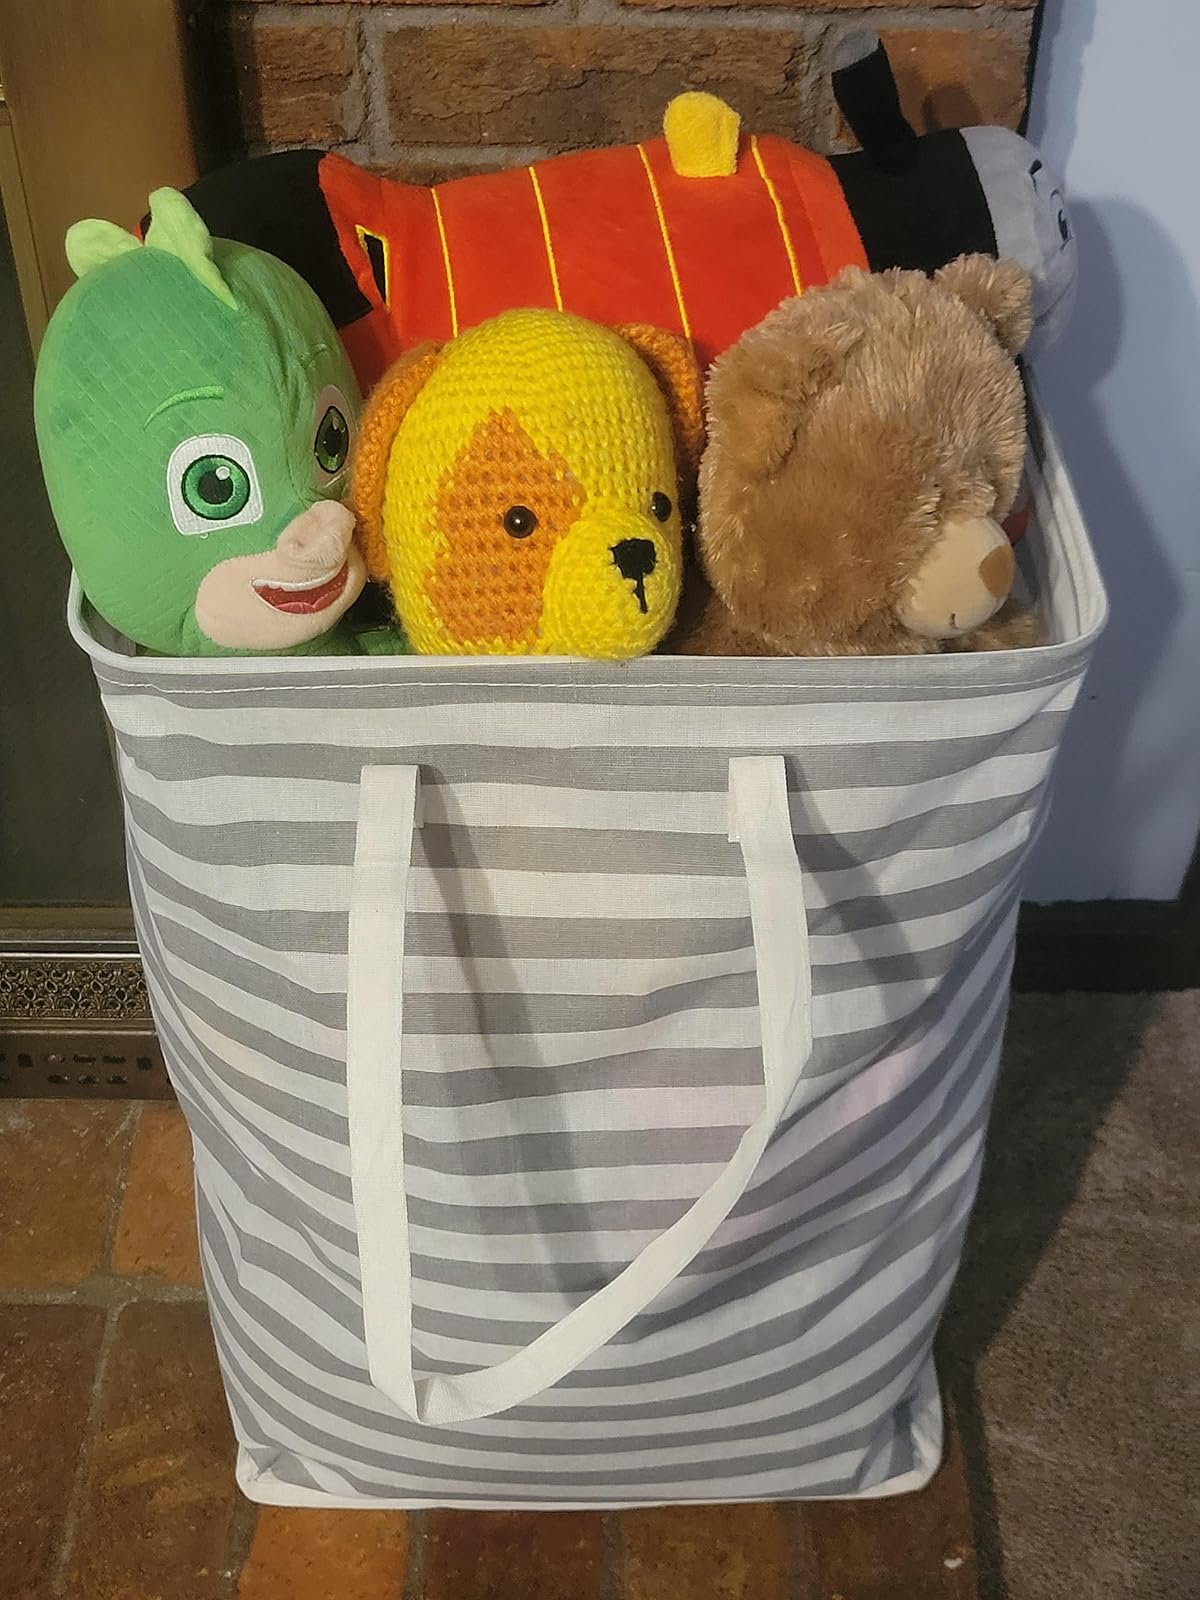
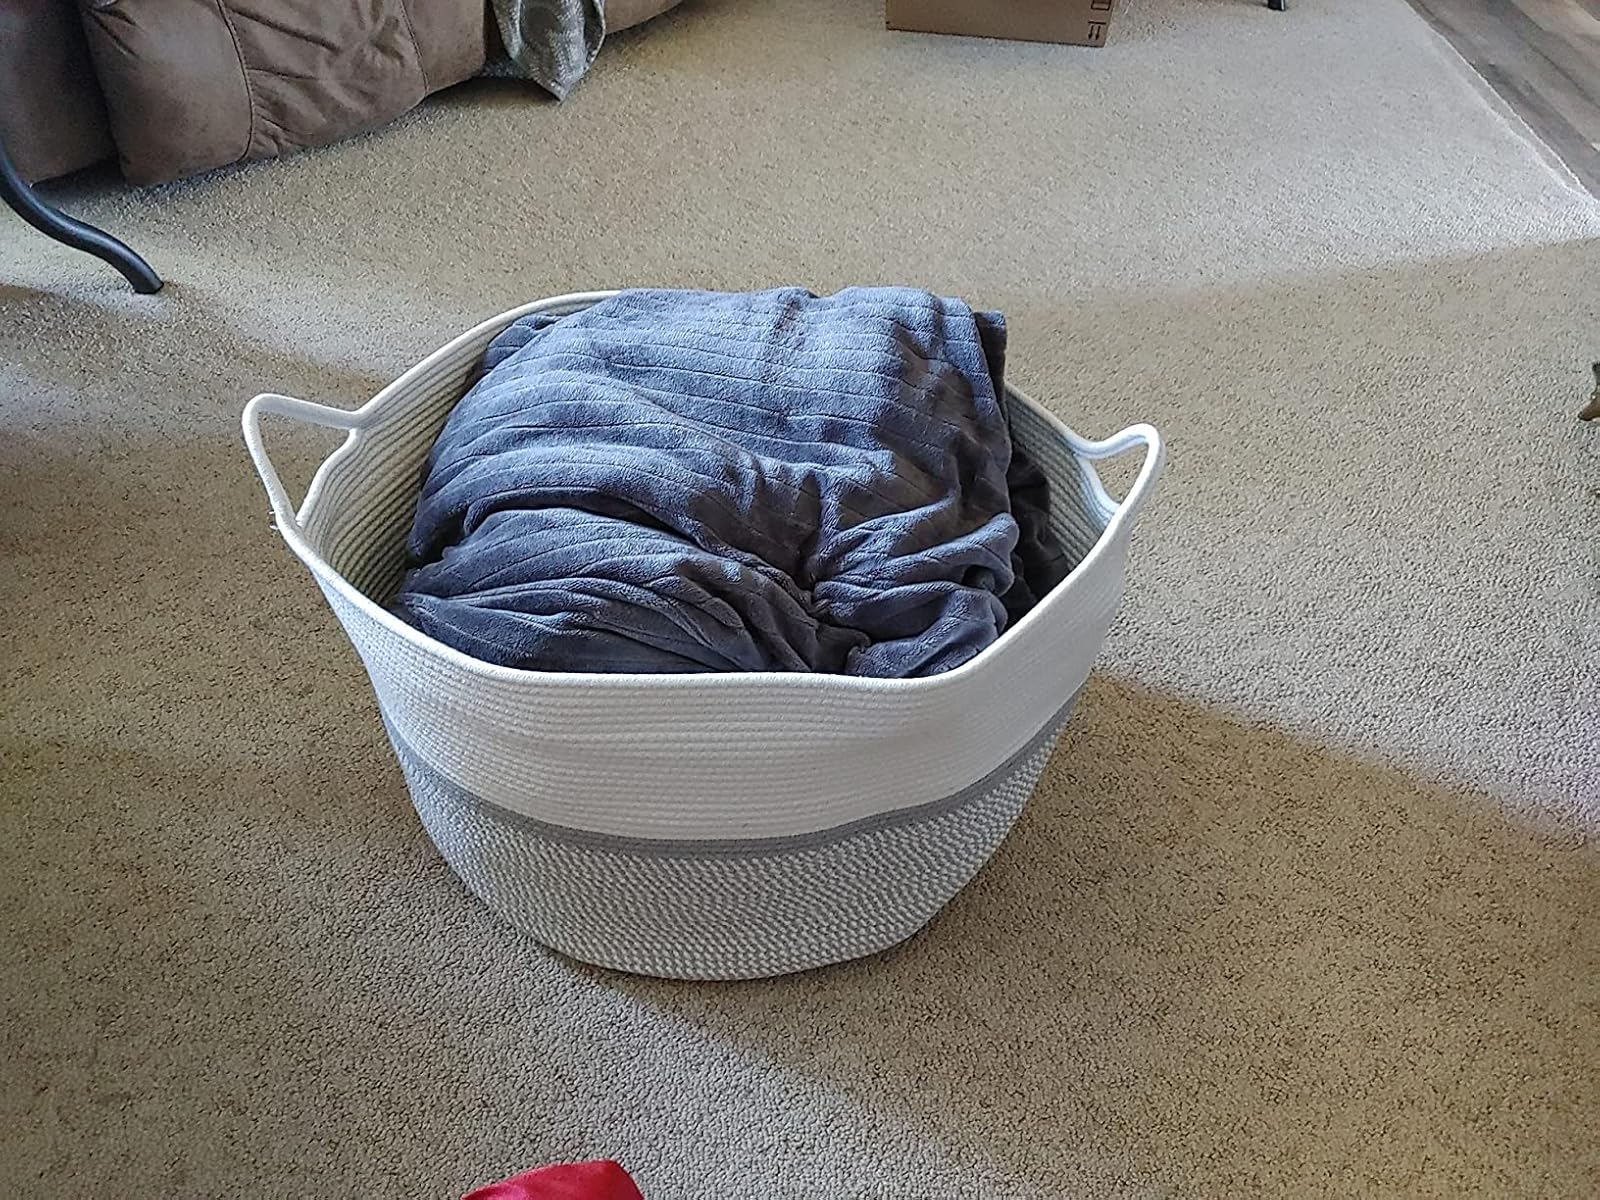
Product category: items_hamper
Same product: no